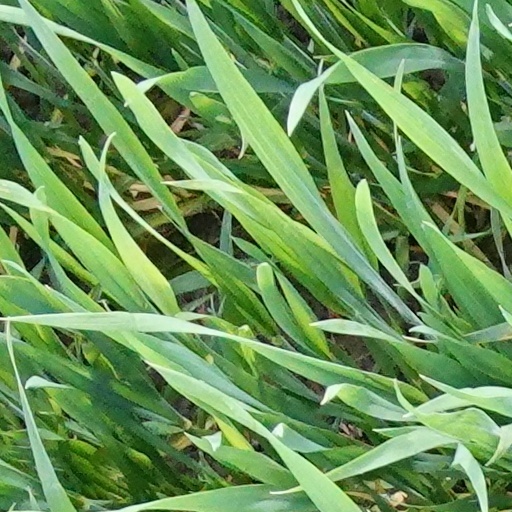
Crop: wheat